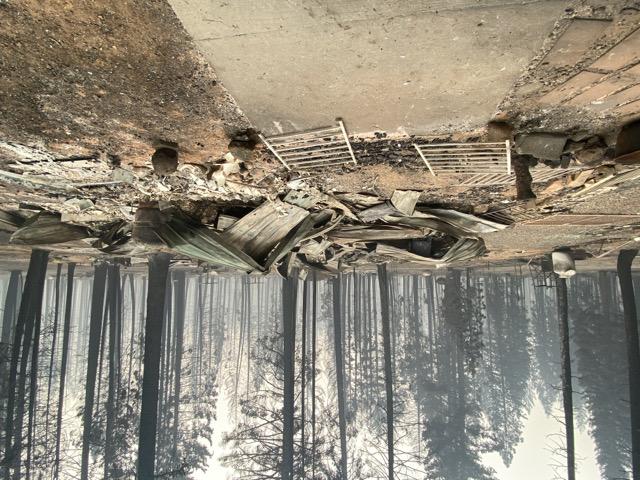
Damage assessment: destroyed